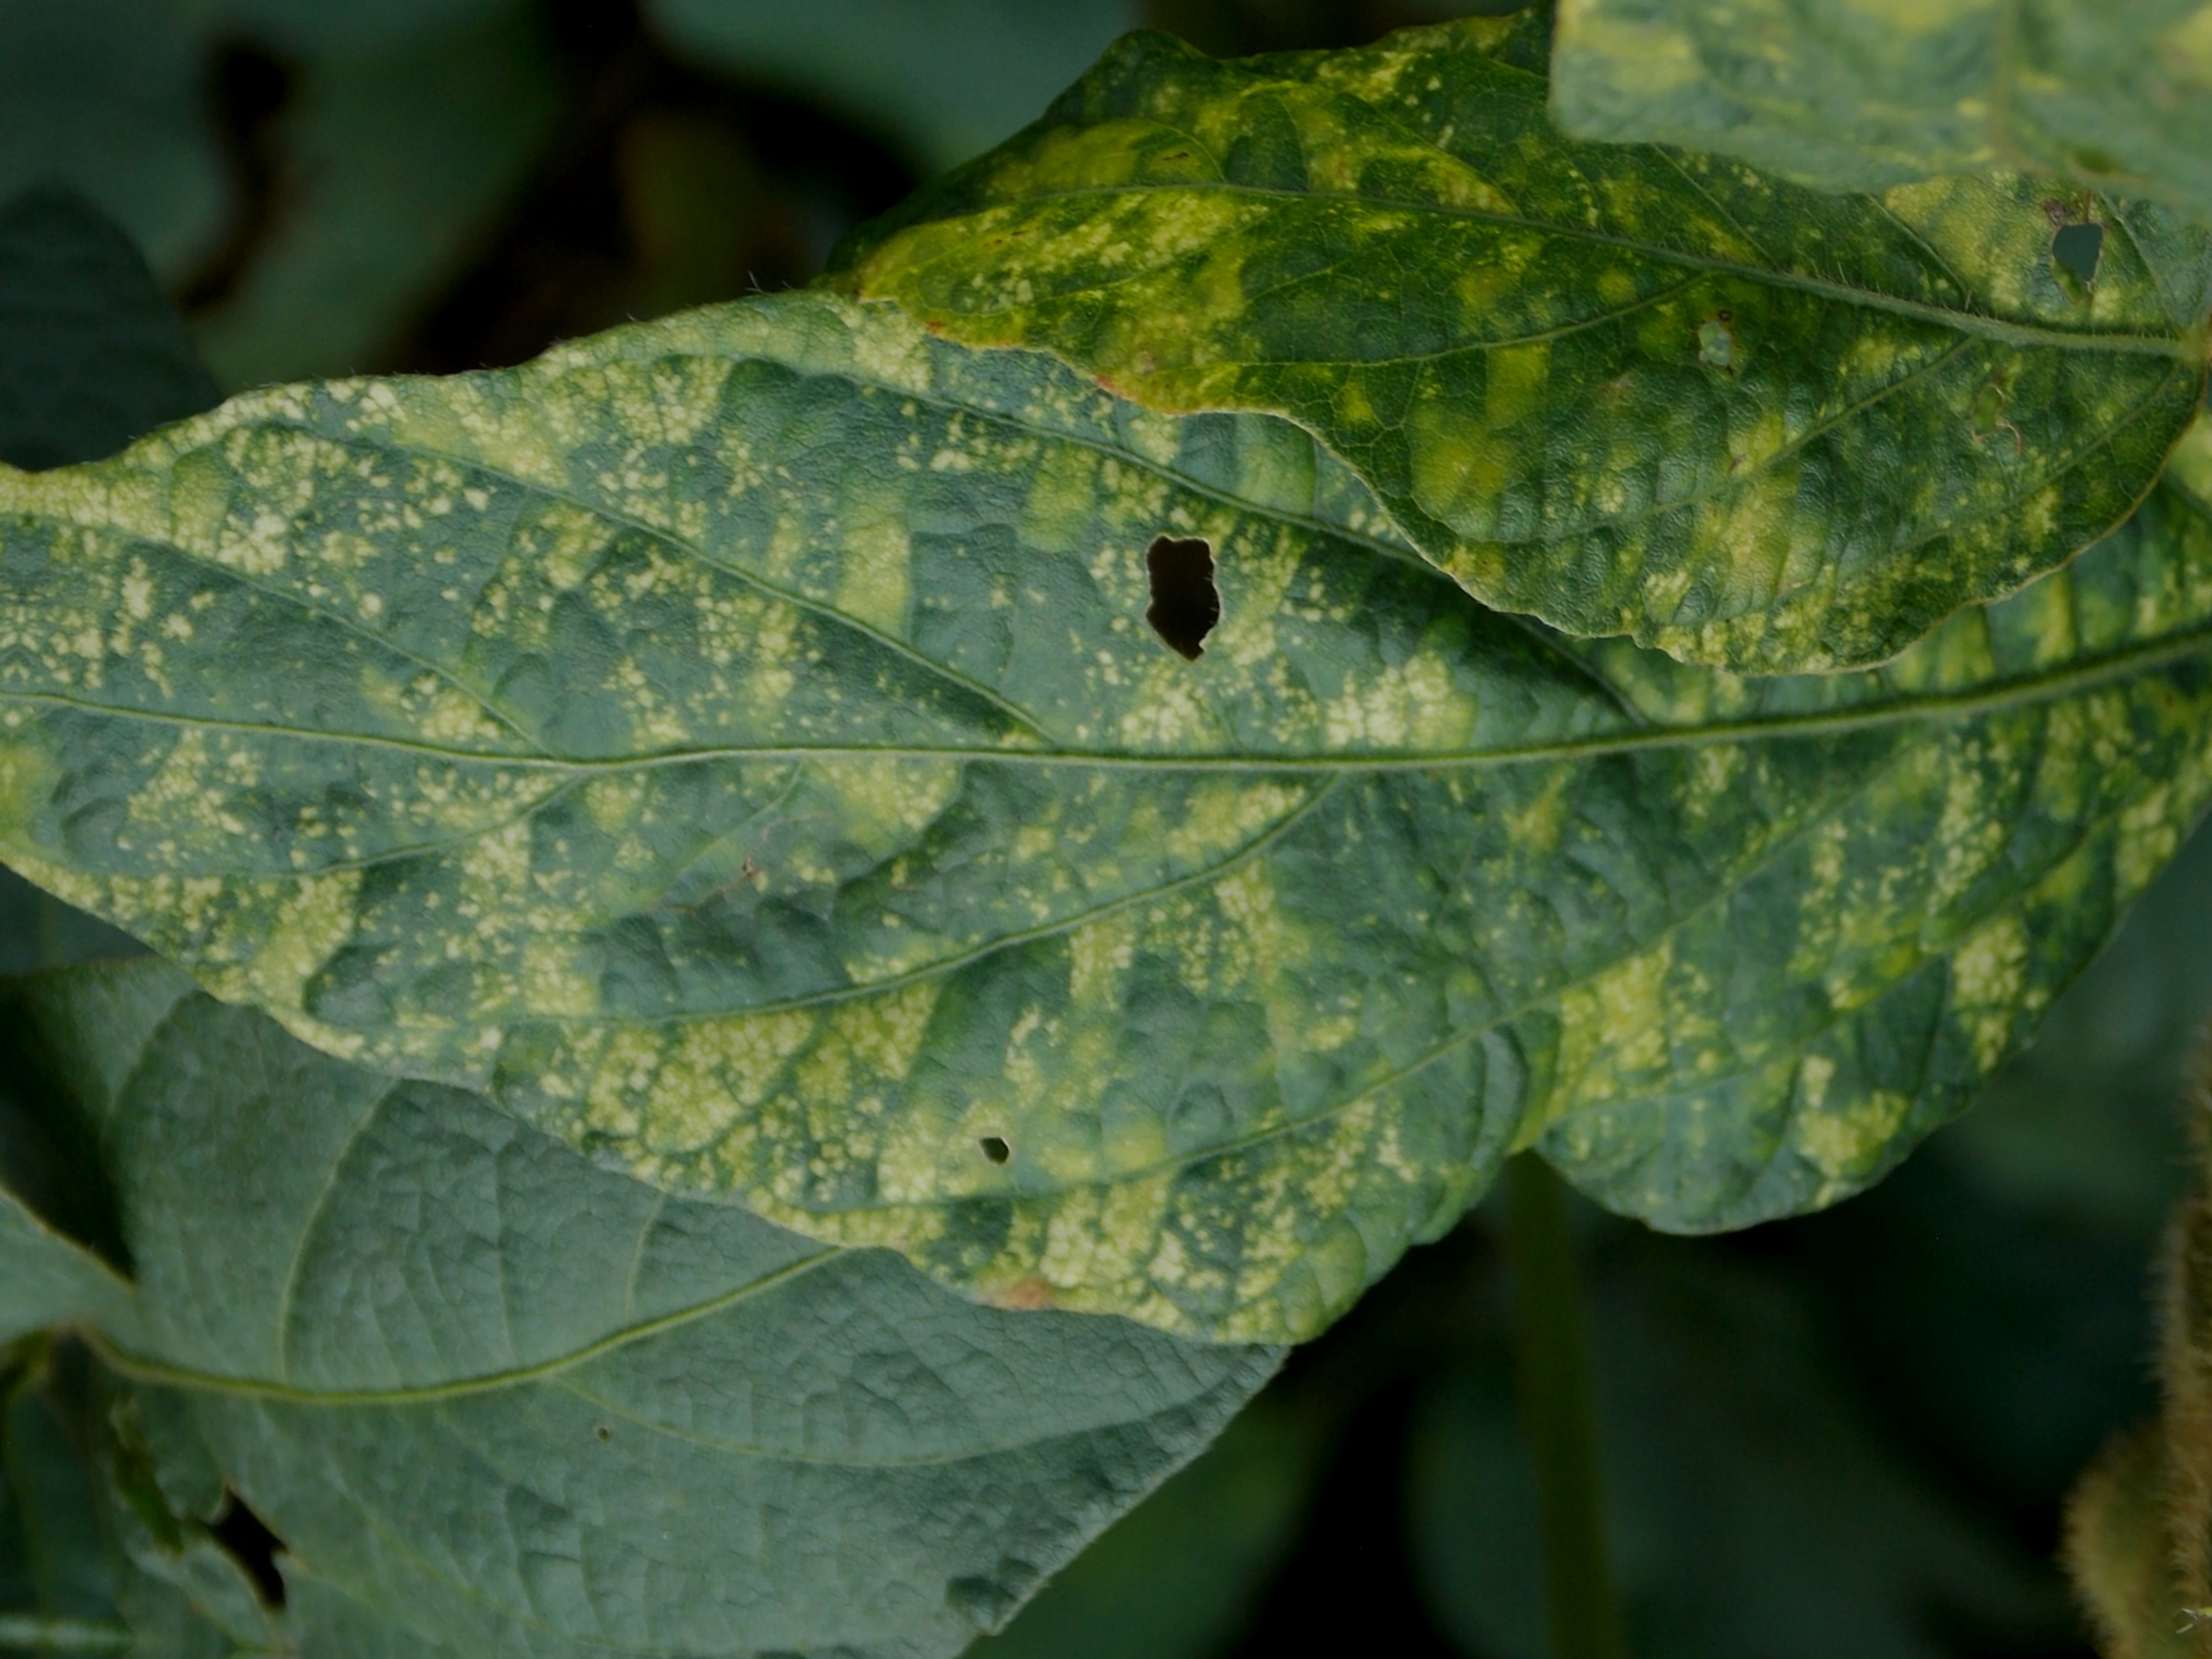
Label: Disease